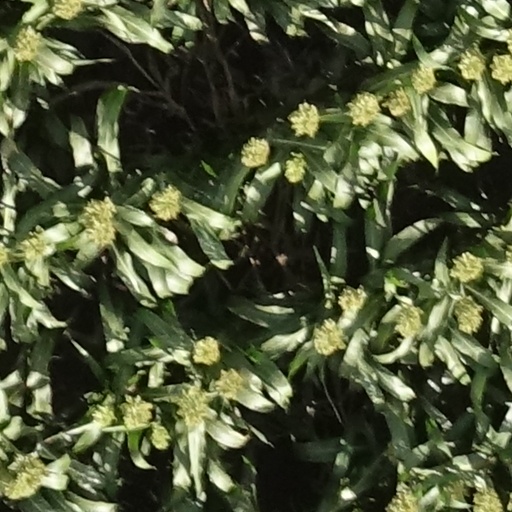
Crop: sorghum